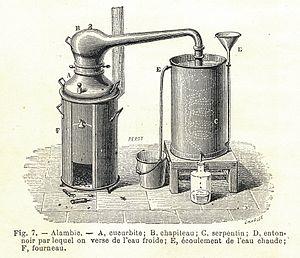
Still. Image scannée dans
L'entraînement à la vapeur d'eau et l'hydrodistillation sont des procédés d'extraction ou de séparation de certaines substances organiques parmi les plus anciens, apportés par les Arabes au IXᵉ siècle. Cette opération s'accomplit dans un alambic. La méthode est basée sur l'existence d'un hétéroazéotrope de température d'ébullition inférieure aux points d’ébullition des deux composés purs pris séparément.
Le Livre des vins est un recueil de recettes de vins médicinaux du XIVᵉ siècle, reprenant après un long hiatus d'un millénaire, une tradition pharmacologique gréco-latine antique, enrichie au passage par la médecine de langue arabe. L'origine du texte remonterait à un manuscrit latin de maître Silvestre, écrit dans les années 1322-1328. Il fut cependant longtemps attribué au médecin Catalan Arnaud de Villeneuve qui professa la médecine galénique à l'université de Montpellier dans la décennie 1290. Le prestige du médecin lui assura un grand succès jusqu'à la Renaissance.
Un hydrolat est un produit aqueux de condensation obtenu après distillation d'une matière première naturelle, généralement végétale, qui subsiste après l’entraînement à la vapeur d’eau et la séparation de l’huile essentielle lorsque c'est possible.